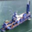
Label: ship